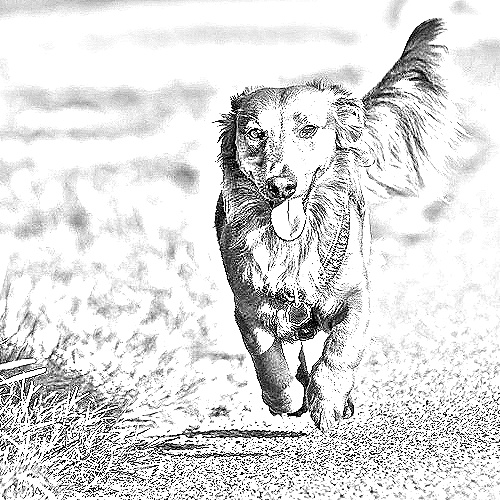
Portrait style: Sketch Portrait